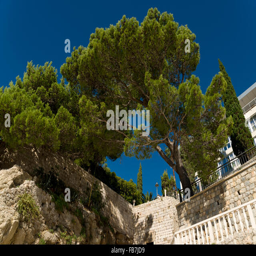
pine trees and cypress trees in a rocky coastal setting .